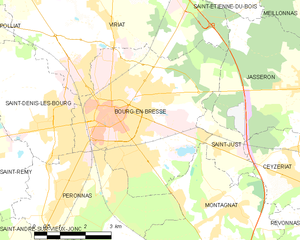
Carte des communes françaises: Bourg-en-Bresse